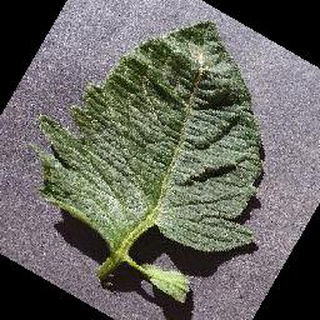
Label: healthy_tomato